People's Alliance for Democracy

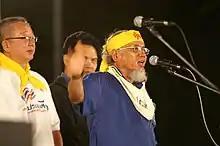
Sondhi Limthongkul (left), Somsak Kosaisuuk (right)

The People's Alliance for Democracy had its source in weekly public tapings of Sondhi Limthongkul's weekly political talk show 'Muang Thai Rai Sapda' (Thailand Weekly). Attendance grew after the talkshow was dropped by MCOT Channel 9 and Sondhi started webcasting the show on his website. As the tone grew more controversial, the tapings gradually turned into protests against the government. The PAD was formally established on February 8, 2006, after Thaksin's family sold shares in Shin Corp to Temasek Holdings. The PAD saw the transactions as a proof of a conflict of interest.